Hawizeh Marshes

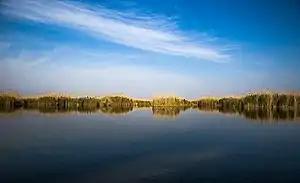
Picture of Hawzieh Marshes

The Hawizeh Marshes are a complex of marshes that straddle the Iran–Iraq border. The marshes are fed by two branches of the Tigris River (the Al-Musharrah and Al-Kahla) in Iraq and the Karkheh River in Iran. The Hawizeh marsh is critical to the survival of the Central and Hammar marshes also make up the Mesopotamian Marshes, because they are a refuge for species that may recolonize or reproduce in other marshlands. Hawizeh Marshes are drained by the Al-Kassarah. This river plays a critical role in maintaining the marshes as a flow-through system and preventing it from becoming a closed saline basin.